Asola Bhatti Wildlife Sanctuary

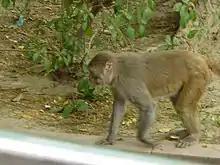
Rhesus macaque or Indian monkey of Delhi.

Delhi city as per some officials has anywhere between 5,000 and 20,000 stray rhesus macaque ("Macaca mulatta") monkeys, though this could easily be too low. Parts of the city, especially on the southern edge, are besieged with these teeming animals, who sit on the roadside as traffic passes, or else play in the branches of the tree cover above. Dealing with the monkey problem has been a slow process, Hindus believe that the animals are manifestations of the monkey god Hanuman and feed them bananas and peanuts especially near temples. Culling them is out of the question. Delhi's attempts to persuade a number of other states to accept the city's monkeys have also fallen flat. The authorities in other states have said they had enough monkeys of their own to be dealing with, never mind taking in extra troublemakers from Delhi. In 2007 the federal government demanded that the city authorities act against the monkeys. Exasperated by the monkeys, which had previously broken into a government office, torn up and destroyed secret documents and even broken into the complex in which Prime Minister Manmohan Singh's office is located, bitten staff and members of public, they called for action. In May 2007, under pressure from various politicians and campaigners, the Delhi High Court ordered the authorities to begin rounding up the stray monkeys and relocating them to a specially constructed sanctuary. That, they believed, would be the end of the problem.